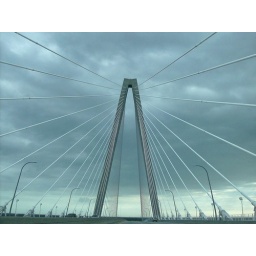
bridge over _____ water